Yaw Ray

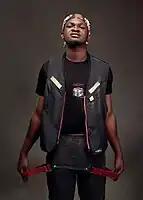
Yaw Ray in the studio

Kingsley Agyapong Boateng (also known as Yaw Ray) is a Ghanaian artist, singer-songwriter and performer. He combines the genres of highlife, Afrobeats, R&B, and Dancehall in his music.